Kohlreiter Square

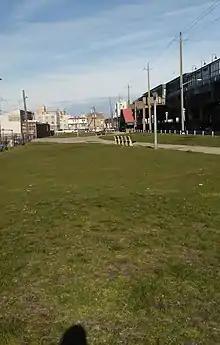
Kohlreiter Square in Arverne, Queens, New York.

Kohlreiter Square is an 8.6-acre public green space located in the Arverne neighborhood on Rockaway Peninsula in Queens, New York. It located along the north side of Rockaway Freeway between Beach 67th and Beach 69th Streets. The park honors two generations of civic activists, Nathan A. Kohlreiter (1880–1961) and his son Fred Kohlreiter (1913–1990) who contributed to the political and social fabric of the neighborhood.